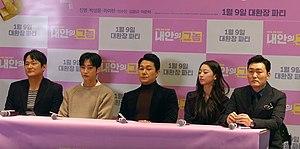
Inside me est une comédie sud-coréenne co-écrite et réalisée par Kang Hyo-jin et sortie le 9 janvier 2019 en Corée du Sud. Il s’agit d’une histoire de body swapping, c'est-à-dire quand deux personnages échangent de corps pour la durée du film.